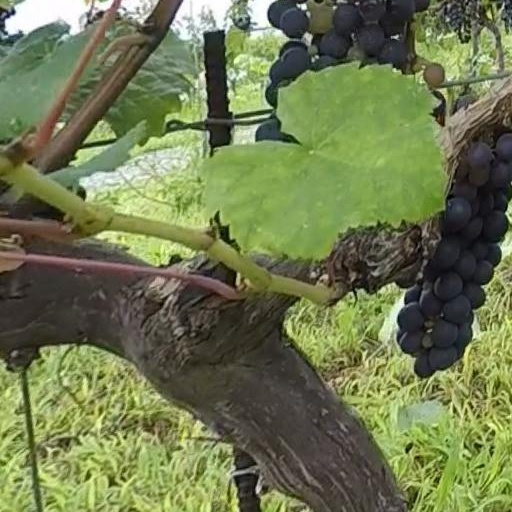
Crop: grape